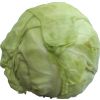
Label: white_cabbage